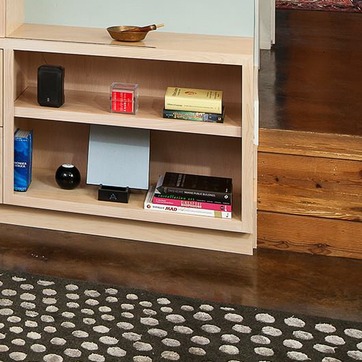
Material: paper